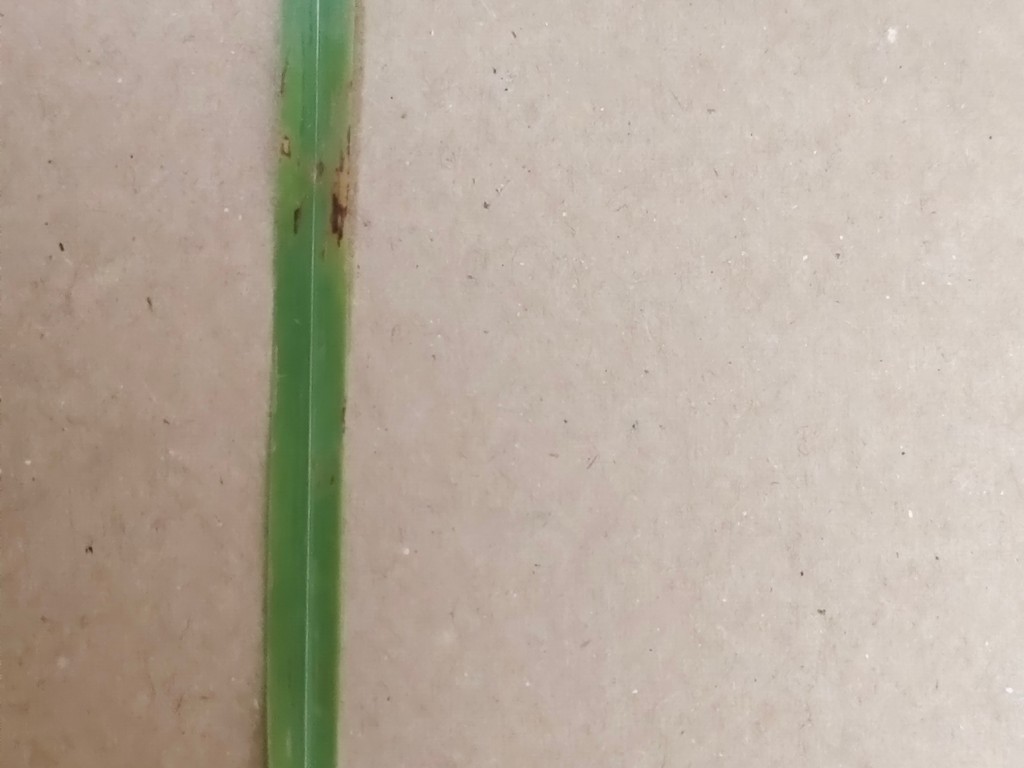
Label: Unhealthy